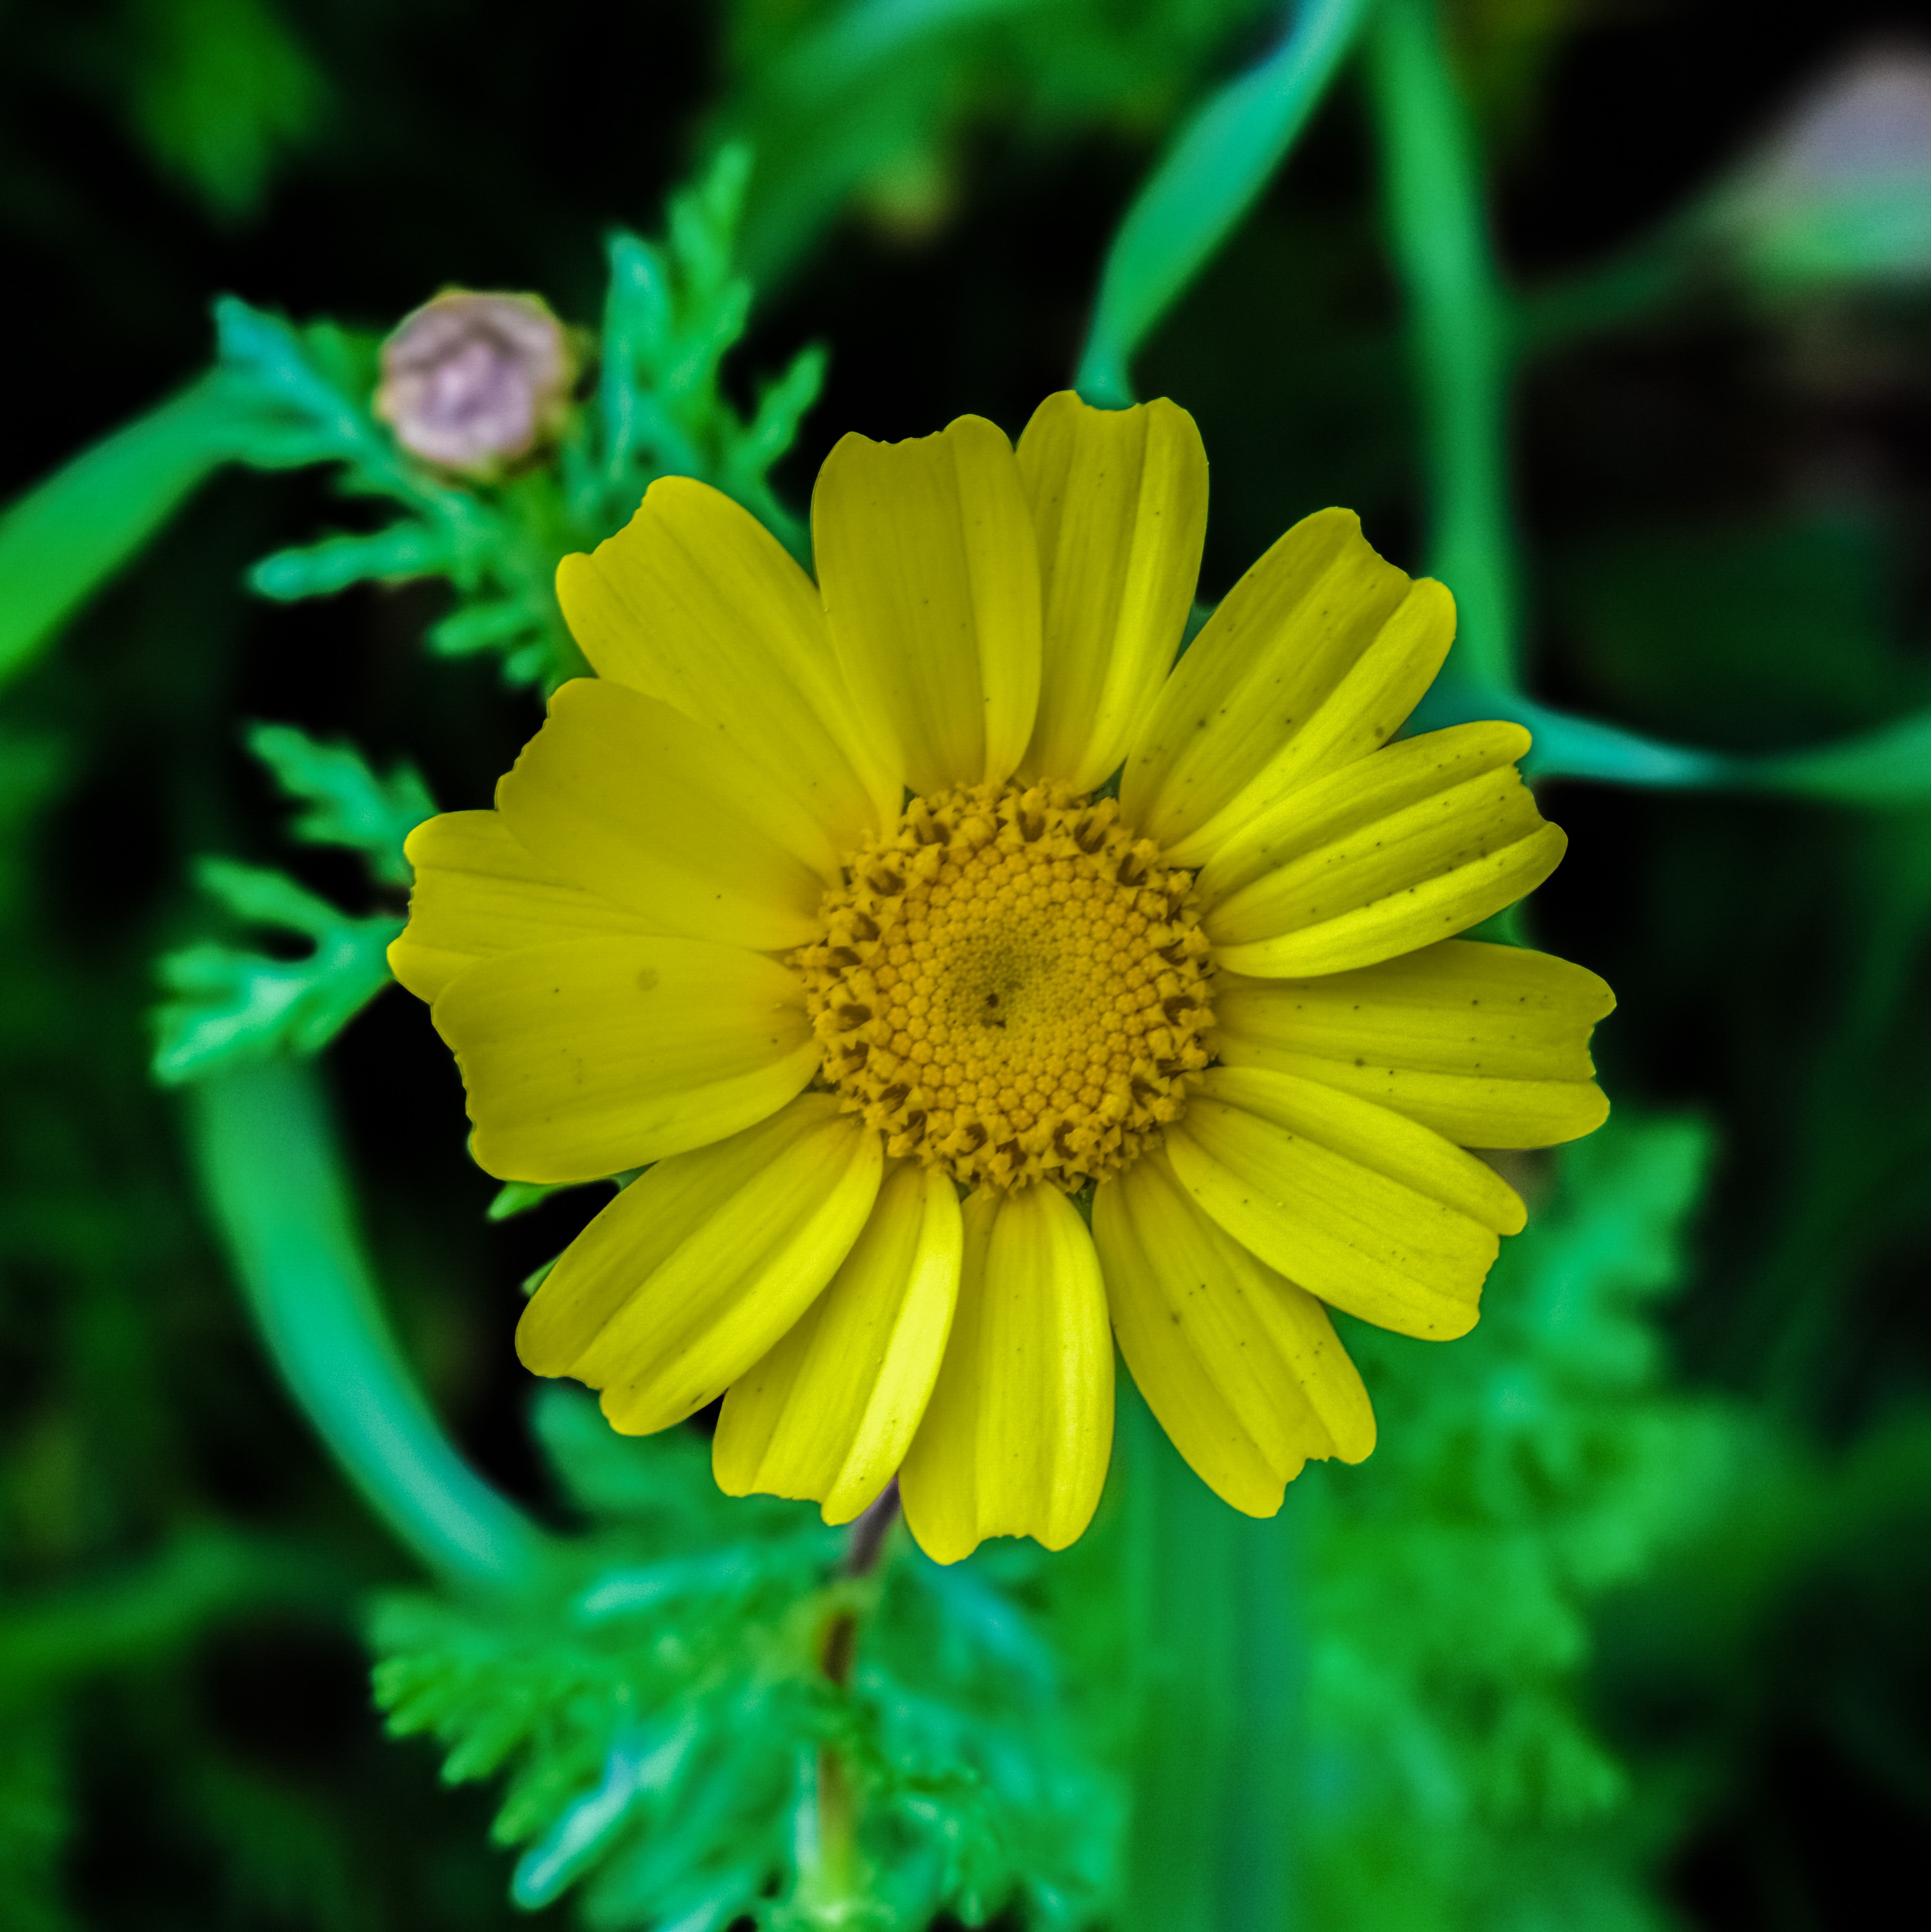
nature, blossom, plant, field, photography, flower, petal, daisy, green, botany, blooming, yellow, flora, wildflower, close up, macro photography, flowering plant, daisy family, annual plant, plant stem, land plant